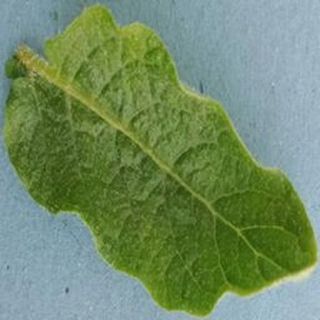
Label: healthy_potato